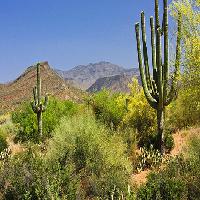
Weather: sun or clear